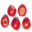
Label: apple